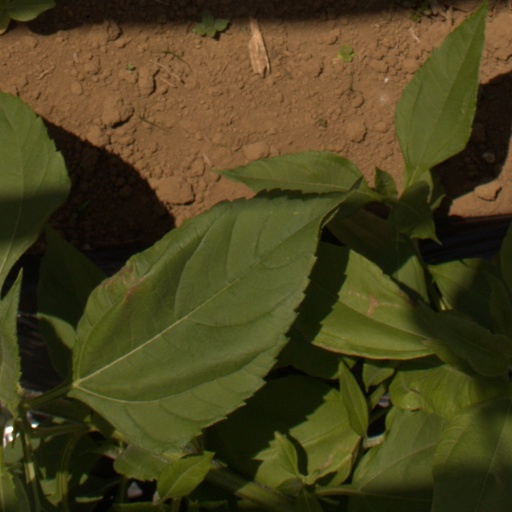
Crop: Jerusalem artichoke